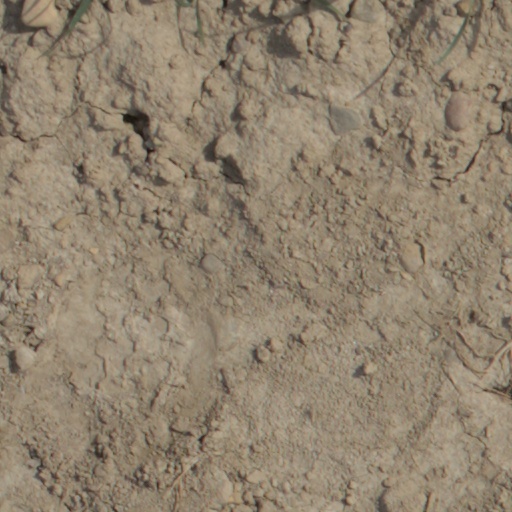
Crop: wheat